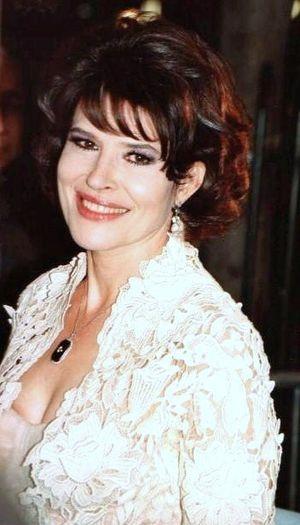
Fanny Ardant, actrice française, à la Cérémonie des Césars 2004
The Voice : La Plus Belle Voix, plus souvent nommé simplement The Voice, est une émission de télévision française de télé-crochet musical réalisée par Tristan Carné et Didier Froehly diffusée sur TF1 depuis le 25 février 2012. Huit saisons ont déjà été diffusées à la télévision. Produite au départ par Shine France, elle est adaptée de l'émission musicale néerlandaise The Voice of Holland, créée par le fondateur d'Endemol, John de Mol, et déclinée dans une trentaine de pays. La version française, présentée par Nikos Aliagas et Karine Ferri, est la plus regardée en Europe. À partir de 2017 ITV Studios France obtient les droits de production.
Fanny Ardant et moi est une chanson française de l'auteur-compositeur-interprète Vincent Delerm. Un de ses tubes les plus célèbres qui contribue à sa célébrité, enregistré avec succès sur son premier album Vincent Delerm chez Tôt ou tard en 2002.